Commodore Joshua Barney House

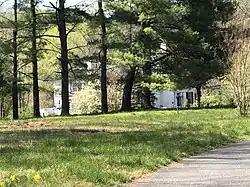

The Commodore Joshua Barney House is a historic home located at Savage, Howard County, Maryland, United States. It was originally situated on a 700-acre tract in modern Savage Maryland named Harry's Lot, at a time when the closest town was Elk Ridge. Both "Haary's Lot" and "Huntington Quarter" were inherited by Charles Greenberry Ridgely, sixth son of Colonel Henry Ridgley and Elizabeth Warfield Ridgley. After the death of Charles Greenberry Ridgely, Thomas Coale purchased portions of the land containing the structure. His daughter would become the famous Commodore Joshua Barney's second wife, bringing the figure from business in Baltimore. In 1809, Nathaniel F. Williams (1782-1864) married Caroline Barney, daughter of Joshua Barney, who in turn expanded an existing mill site on the property to create the Savage Mill.